Margaret Chalmers (Mrs Lewis Hay)

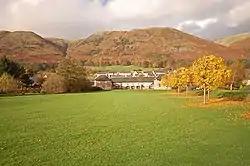
Harviestoun House

Following his Highland Tour Burns spent eight days in October 1787 at the Harviestoun Estate near Dollar in Peggy's company. She was a relative of Burns's good friend Gavin Hamilton, her mother's sister being his stepmother. A memorial cairn commemorating Burns's visit has been built at Harviestoun Castle.